Winooski Street Bridge

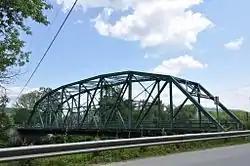

The Winooski Street Bridge is a historic bridge carrying Winooski Street across the Winooski River between Duxbury and Waterbury, Vermont. Built in 1928, it is a Parker through truss, one of only two of this type on the Winooski River and an increasingly rare bridge type in the state. It was listed on the National Register of Historic Places in 2006 as Bridge 31.